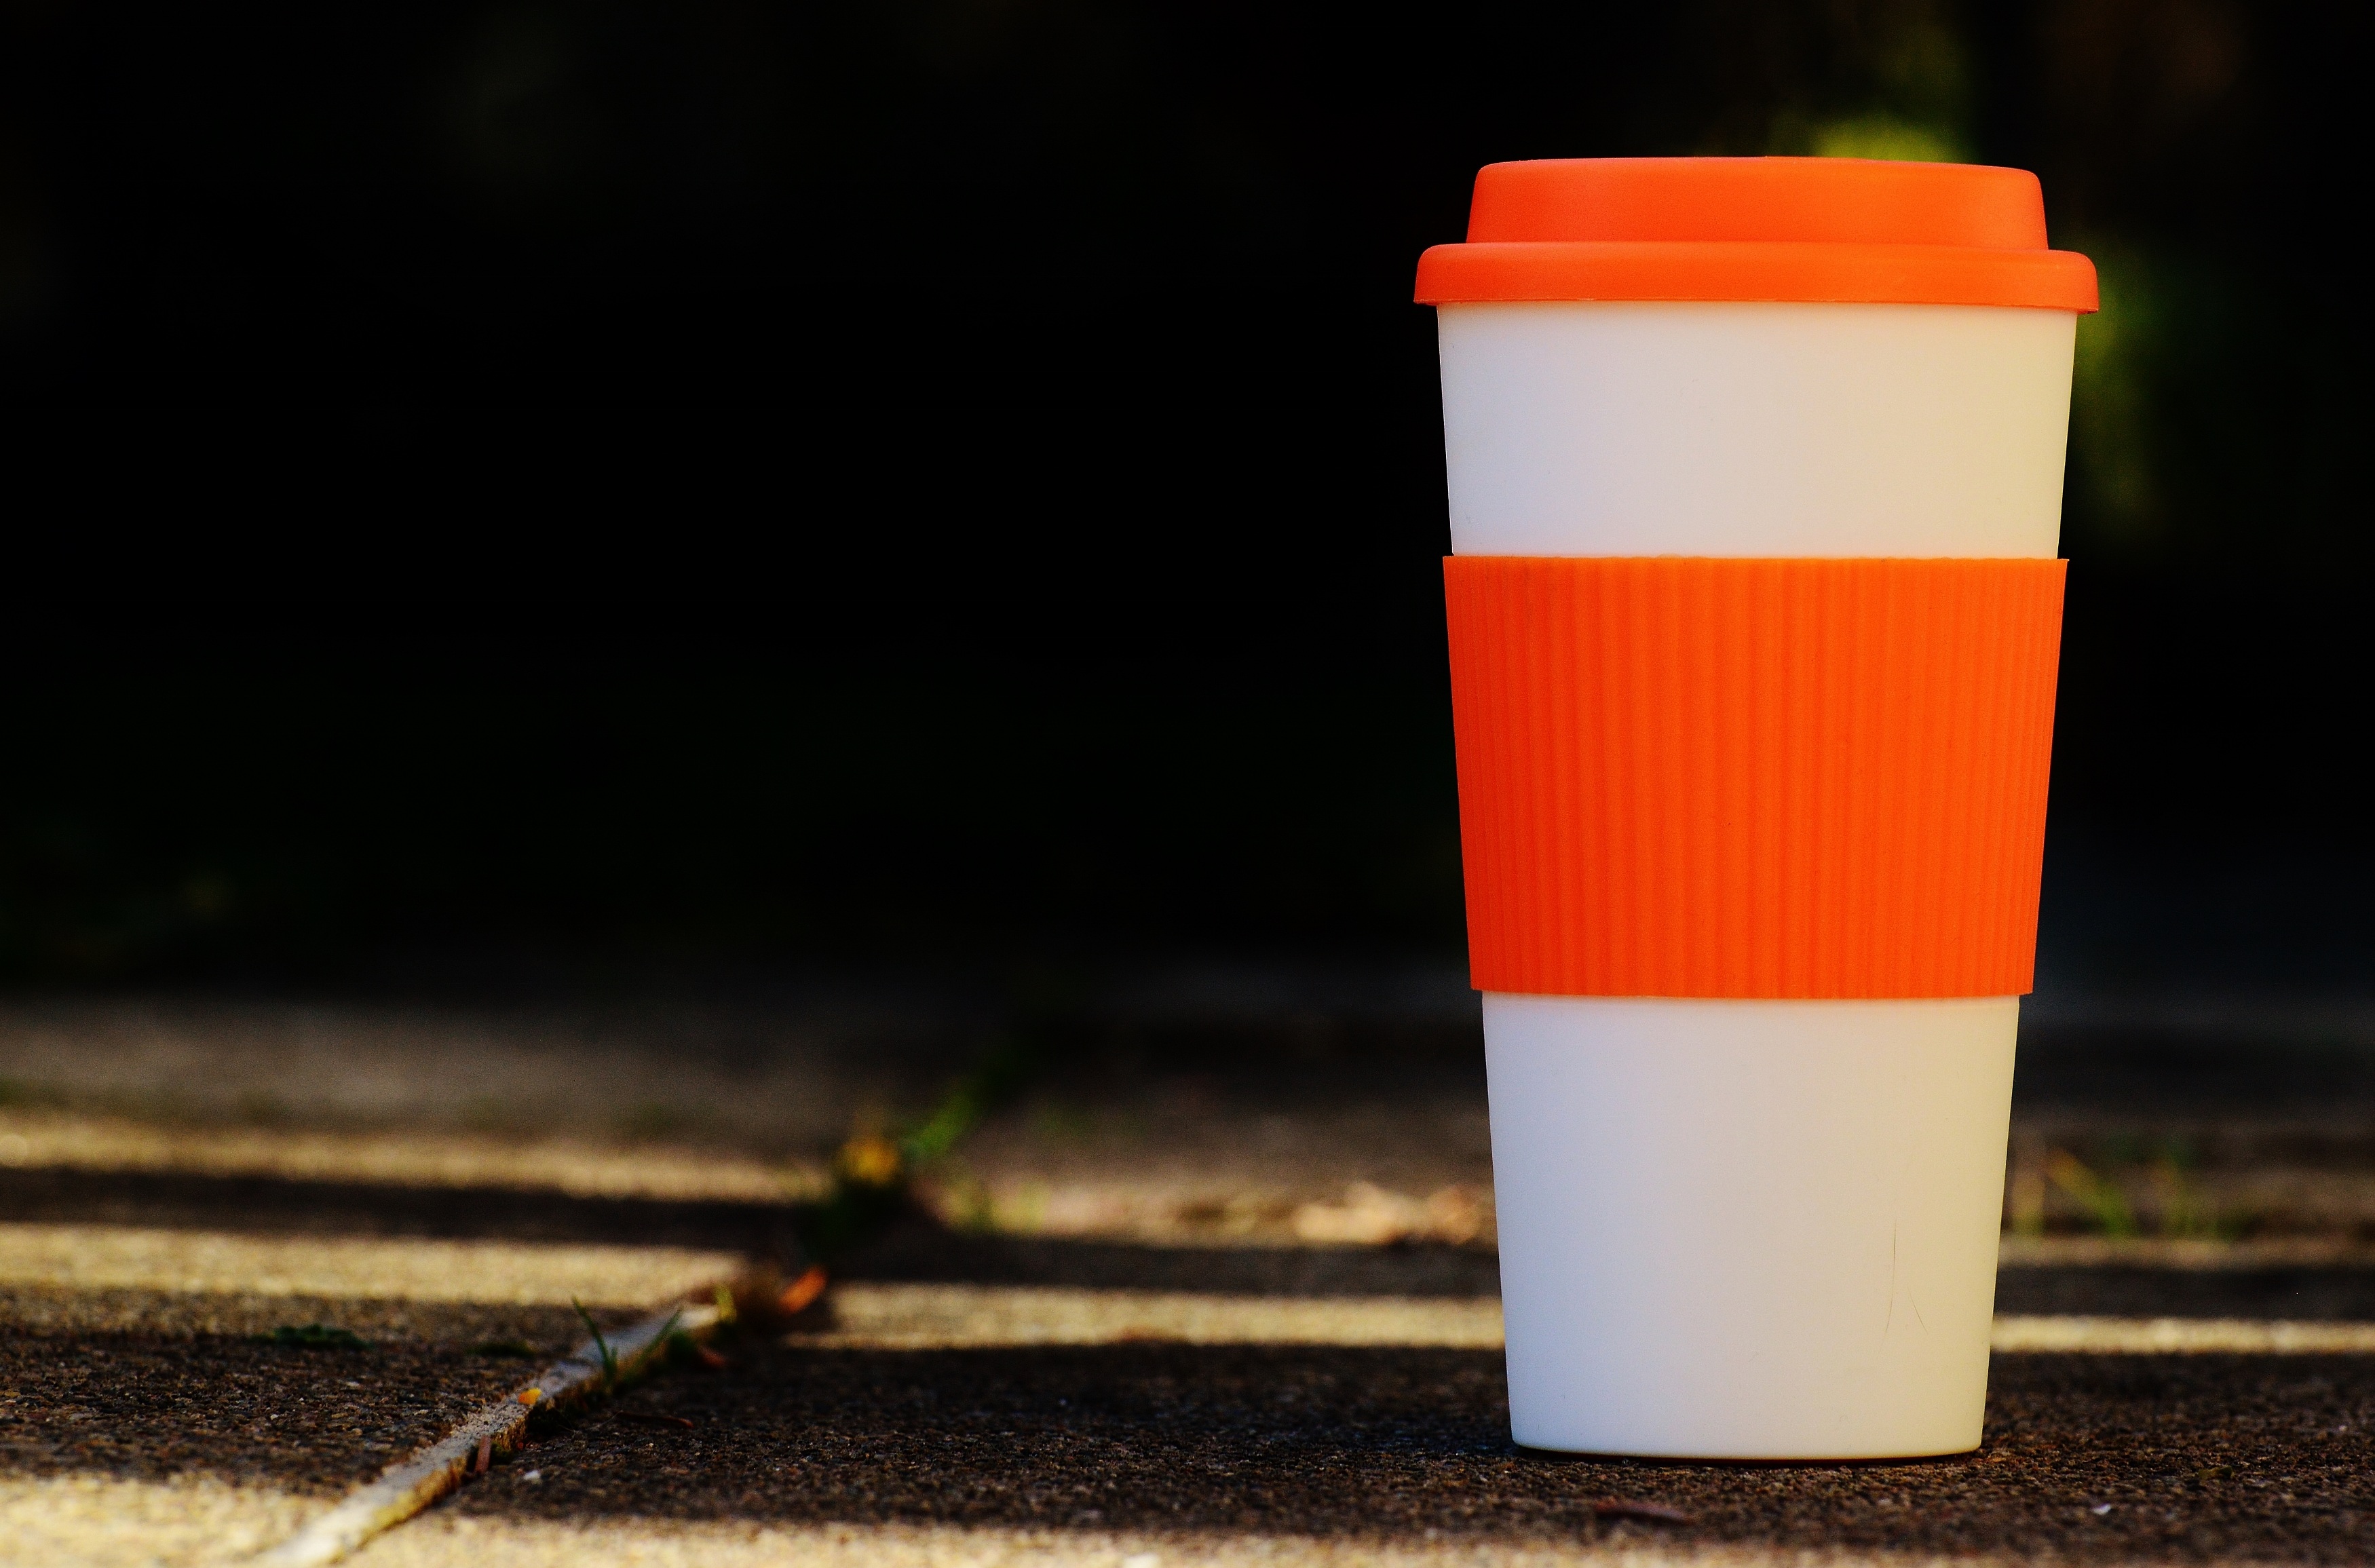
coffee, light, white, glass, red, color, drink, yellow, candle, lighting, coffee mug, cool image, break, i, shape, macro photography, on the go, coffee to go, trinkbecher